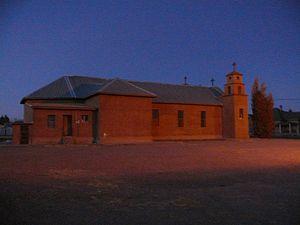
L'église San Antonio de San Antonio (Nouveau-Mexique, États-Unis).